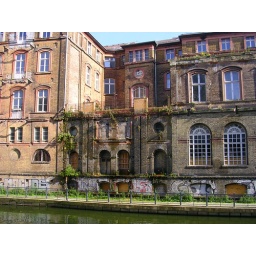
Abandoned building near our hotel, on the Spree river